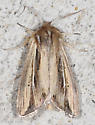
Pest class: wheathead_armyworm_Dargida_diffusa